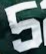
Number: 5